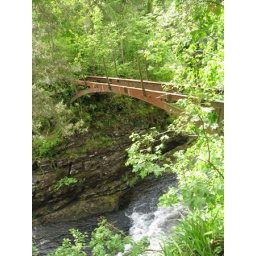
The oh-so-safe bridge mentioned in that sign -